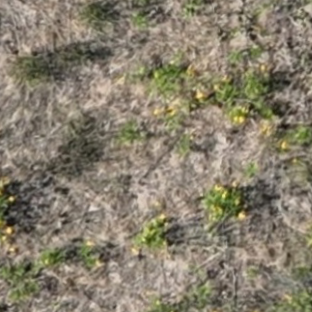
Month: july